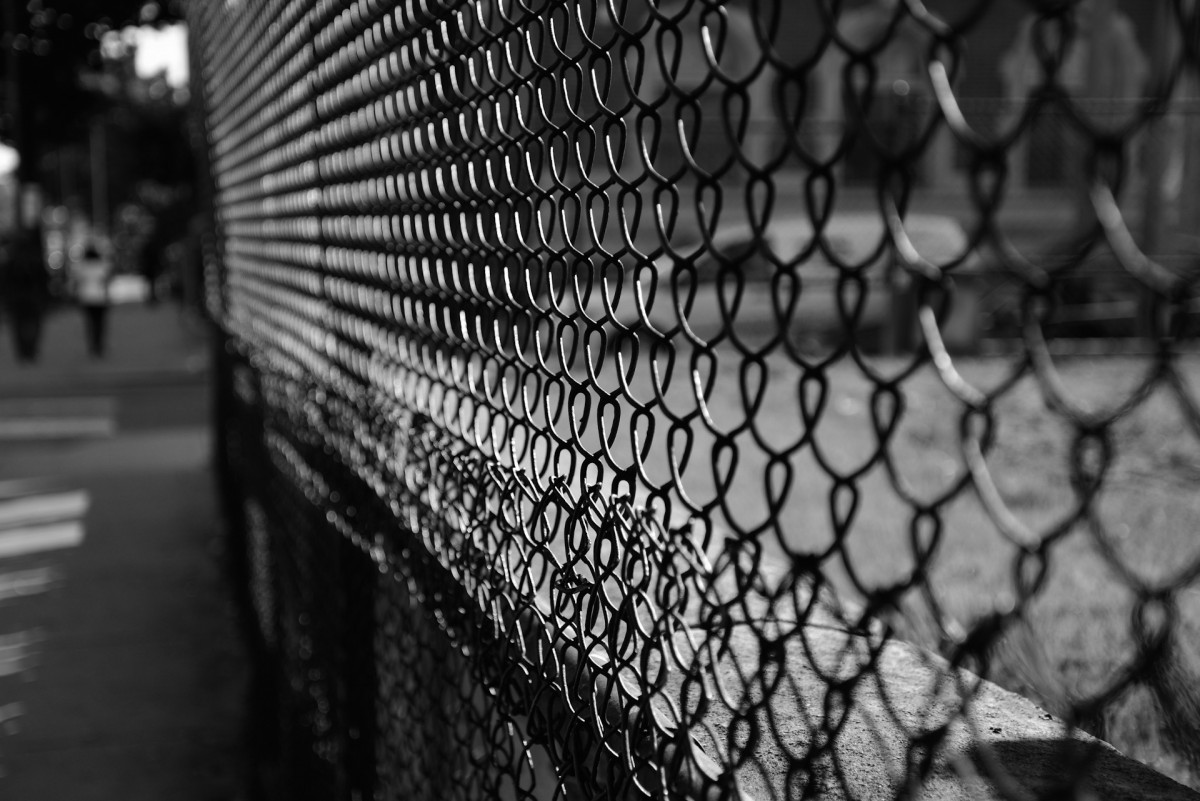
Tags: line, darkness, close up